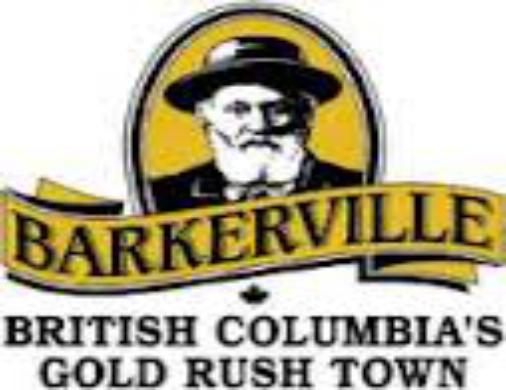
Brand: Barkerville
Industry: Others